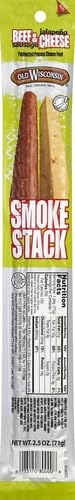
Item Name: Old Wisconsin, Smoke Stack Beef & Jalapeno Cheese, 2.5 Ounce
Bullet Point: Gluten Free
Product Description: Beef sausage stick. Pasteurized process jalapeno cheese. Gluten free. Real. Genuine. Taste. Wisconsin cheese. www.oldwisconsin.com. Question regarding this product? Call 1-877-451-7988 or visit our website at www.oldwisconsin.com. (Please have package available when calling).
Value: 2.5
Unit: Ounce

Price: 3.49